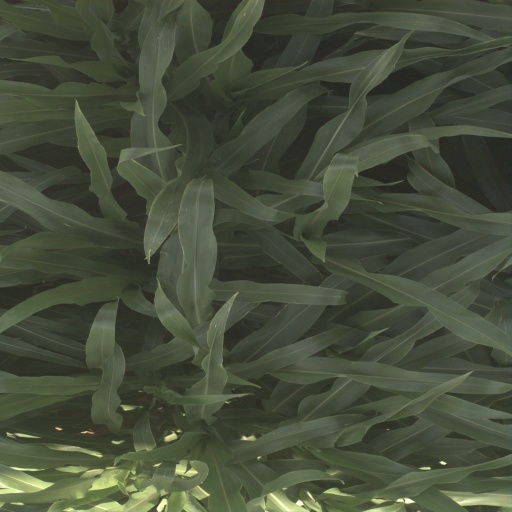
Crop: sorghum